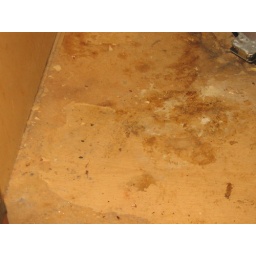
mouse droppings under kitchen sink in unit 2